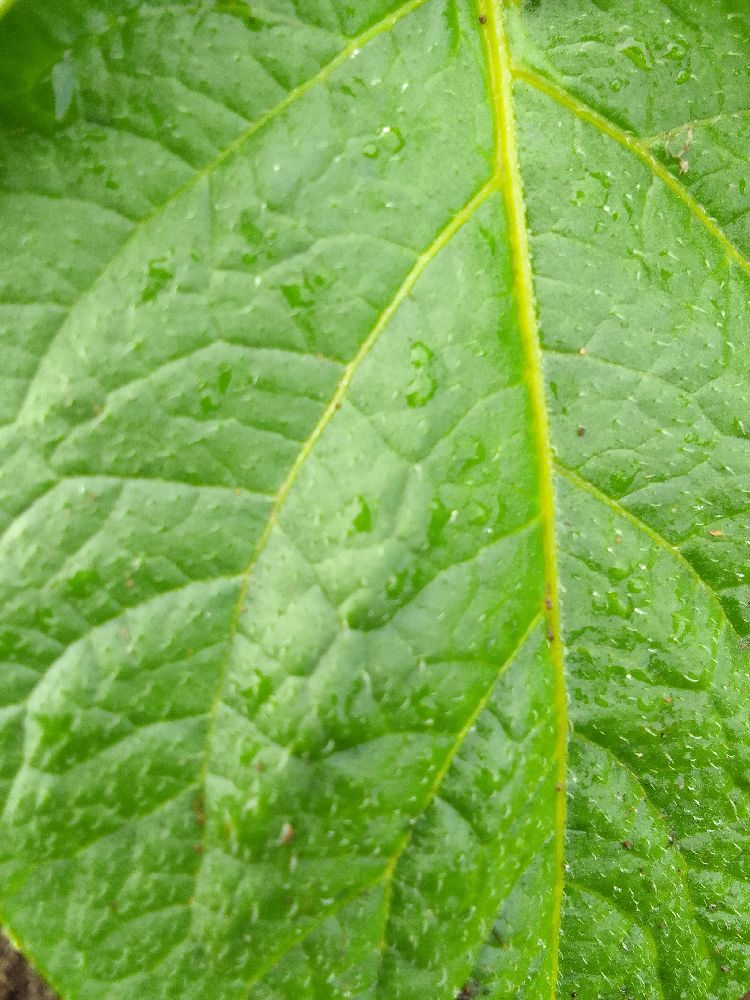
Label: Healthy